Marco Praga

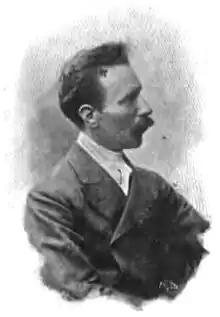
Marco Praga

Marco Praga (born Milan, 20 June 1862; died 31 January 1929) was an Italian playwright popular in his era. His two most successful plays were "La vergini" and "La moglie ideale" (1890), which reportedly contained one of Eleonora Duse's great roles. He continued to do notable works until 1915. He collaborated in the preparation of the libretto for Giacomo Puccini's "Manon Lescaut".